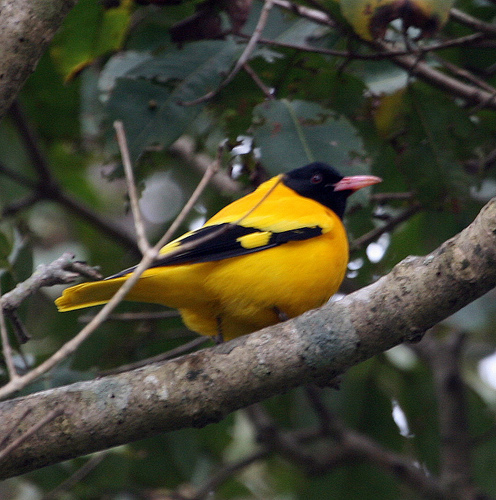
a colorful bird with a bright yellow body, a black crown and throat, orange bill, and black primaries and secondaries.
this yellow bird has a black head and black coverts.
this bird has a medium, curved, red bill, a black throat, and a yellow breast.
this bird has a yellow body with black, yellow spotted wings, a short black head, long flat beak, and thin legs.
this bright yellow, round bird has a black, very small head relative to the body, a pointy, red bill, and black primaries.
this bird is yellow with black and has a long, pointy beak.
this bird is yellow and black in color, with a red beak.
this bird has a black crown as well as a yellow belly
this bird has wings that are black and has a yellow belly
this vibrant yellow bird has a large, round belly, black wings, and a black head with a long red bill.
Species: Hooded Oriole